Jim Talent

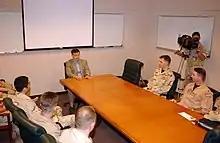
Senator Talent addresses a group of sailors from Missouri on board Naval Support Activity Bahrain in 2004

During his tenure, Talent served on the Senate Armed Services Committee, Special Committee on Aging, Agriculture, Nutrition and Forestry Committee, and Energy and Natural Resources Committee.